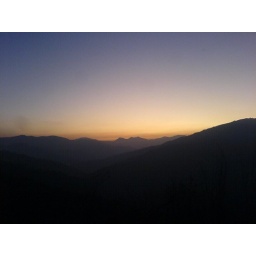
Clear blue sky everning in Almora. This shot was taken by me with my 2MP k750i mobile camera.